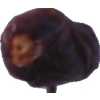
Label: dates